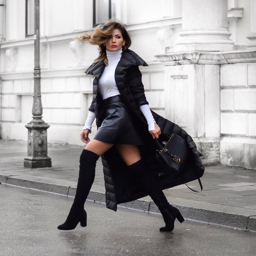
when a puffy coat is so chic that it makes you strut as if you 're